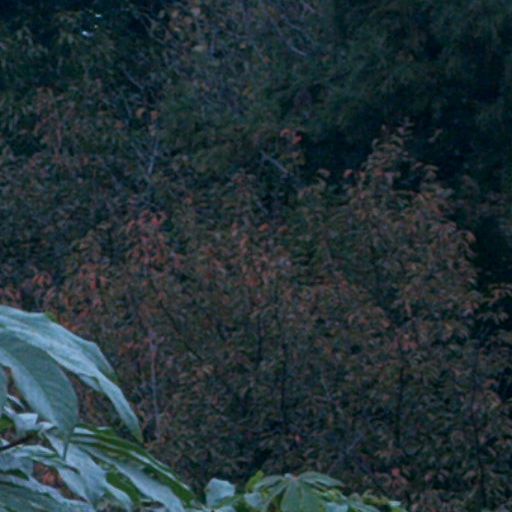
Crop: cassava